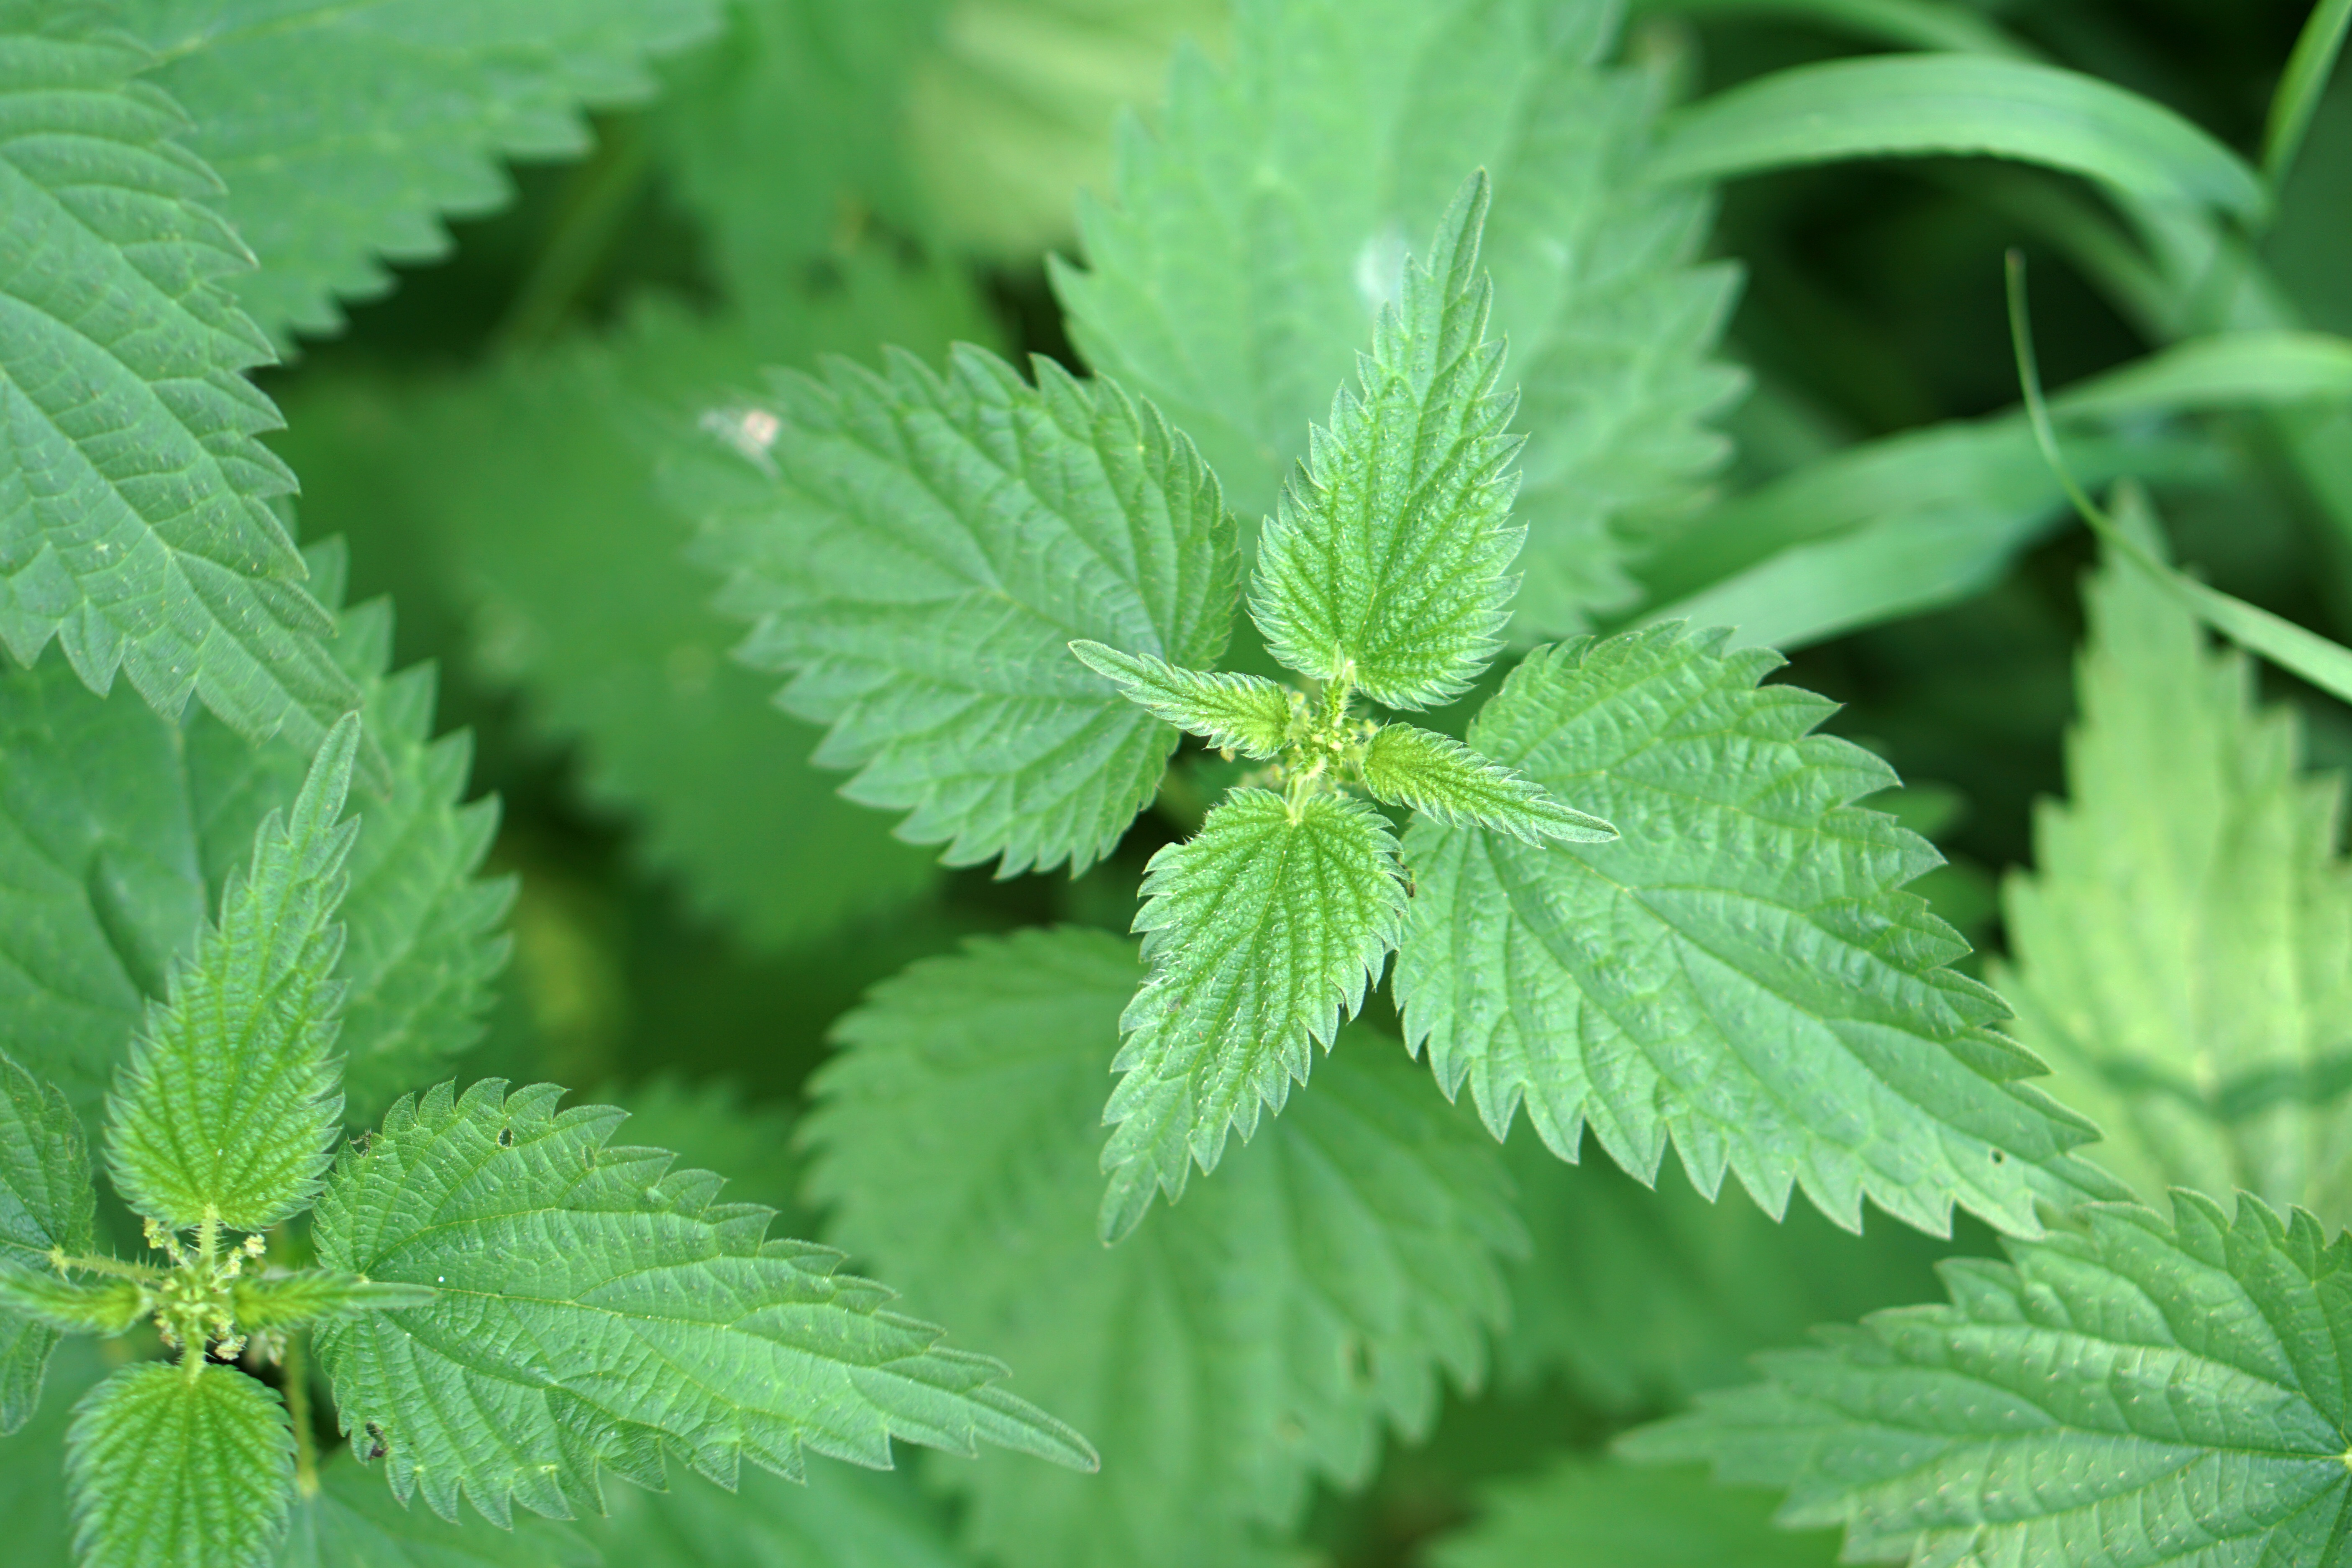
nature, forest, light, plant, leaf, flower, green, herb, macro, autumn, shadow, leaves, transience, background, pain, october, of course, nettles, flowering plant, on the ground, urtica, brennessel, stinging nettle, blind nettle, land plant